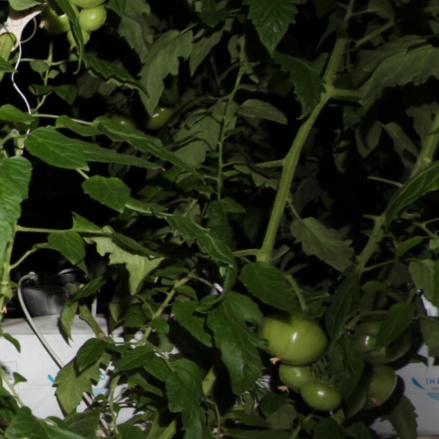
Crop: tomato